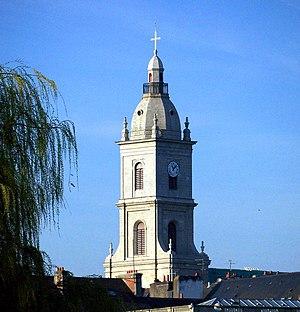
Clocher de l'église Saint Paterne de Vannes
L’église Saint-Patern de Vannes, situé dans le quartier du même nom, est un édifice religieux catholique dédié à saint Patern, premier évêque de Vannes au Vᵉ siècle.
Vannes /van/ est une commune française située dans l’ouest de la France sur la côte sud de la région Bretagne. La ville, située en Basse-Bretagne, est la préfecture du département du Morbihan, et le siège d'une agglomération de 135 882 habitants. Centre économique et destination touristique à la tête d’une aire urbaine de 157 007 habitants au 1ᵉʳ janvier 2016, et d'une population municipale de 53 218 habitants au 1ᵉʳ janvier 2016, Vannes est la 4ᵉ agglomération de la région Bretagne en nombre d'habitants, et le 3ᵉ pôle universitaire de Bretagne.
Saint-Patern est un quartier de la ville de Vannes, situé au centre de la ville au nord-est de l'intramuros. Le quartier tire son nom de l'église Saint-Patern située en son centre. Il est délimité par les rues du lieutenant-colonel Maury et Francis Decker à l'ouest, le boulevard de la Paix au nord et la rue de Saint-Tropez au sud et à l'est.